Red House eviction defense

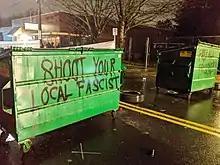
Graffitied dumpsters near the site of the occupation on December 8, 2020

Around 5 a.m. on December 8, 2020, the Portland Police Bureau and Multnomah County Sheriff's Office arrived to evict residents, clear property, and render the house uninhabitable. They evicted the residents and arrested seven people with a small number of protesters present. The police left while anti-eviction activists threw rocks and paint balloons. Police returned to supervise the erection of a construction fence around the house, and protesters repelled the police around 10:30 a.m. Several police cars were damaged and had their tires deflated, and an officer drove into a parked car while retreating.